Sphagnum australe

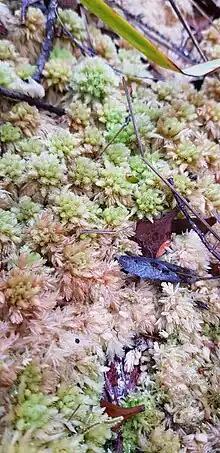
"Sphagnum australe" cluster in leaf litter, near Lyrebird Nature Walk, Mt Field National Park, Tasmania, February 2023.

Reproduction of "Sphagnum australe" is exhibited through the typical alternation of generations found in other mosses. Because they have a haploid (single set of chromosomes in cells) gametophyte, their gametes are relatively large and long-lived and noticeable on the plant (compared to the smaller and shorter lived diploid sphorophytes that are produced on the gametophytes. These sphorophytes produce spores and then is shed from gametophyte. The gametophyte is the sexual phase of the life cycle of plants and algae. Sex organs are produced on this structure that then produce gametes and haploid sex cells participating in fertilisation and then forming a diploid zygote which has the double set of chromosomes. Typically on moss it is a separate structure on the plant. In "S. australe," dark brown circular sporophytes can be seen.